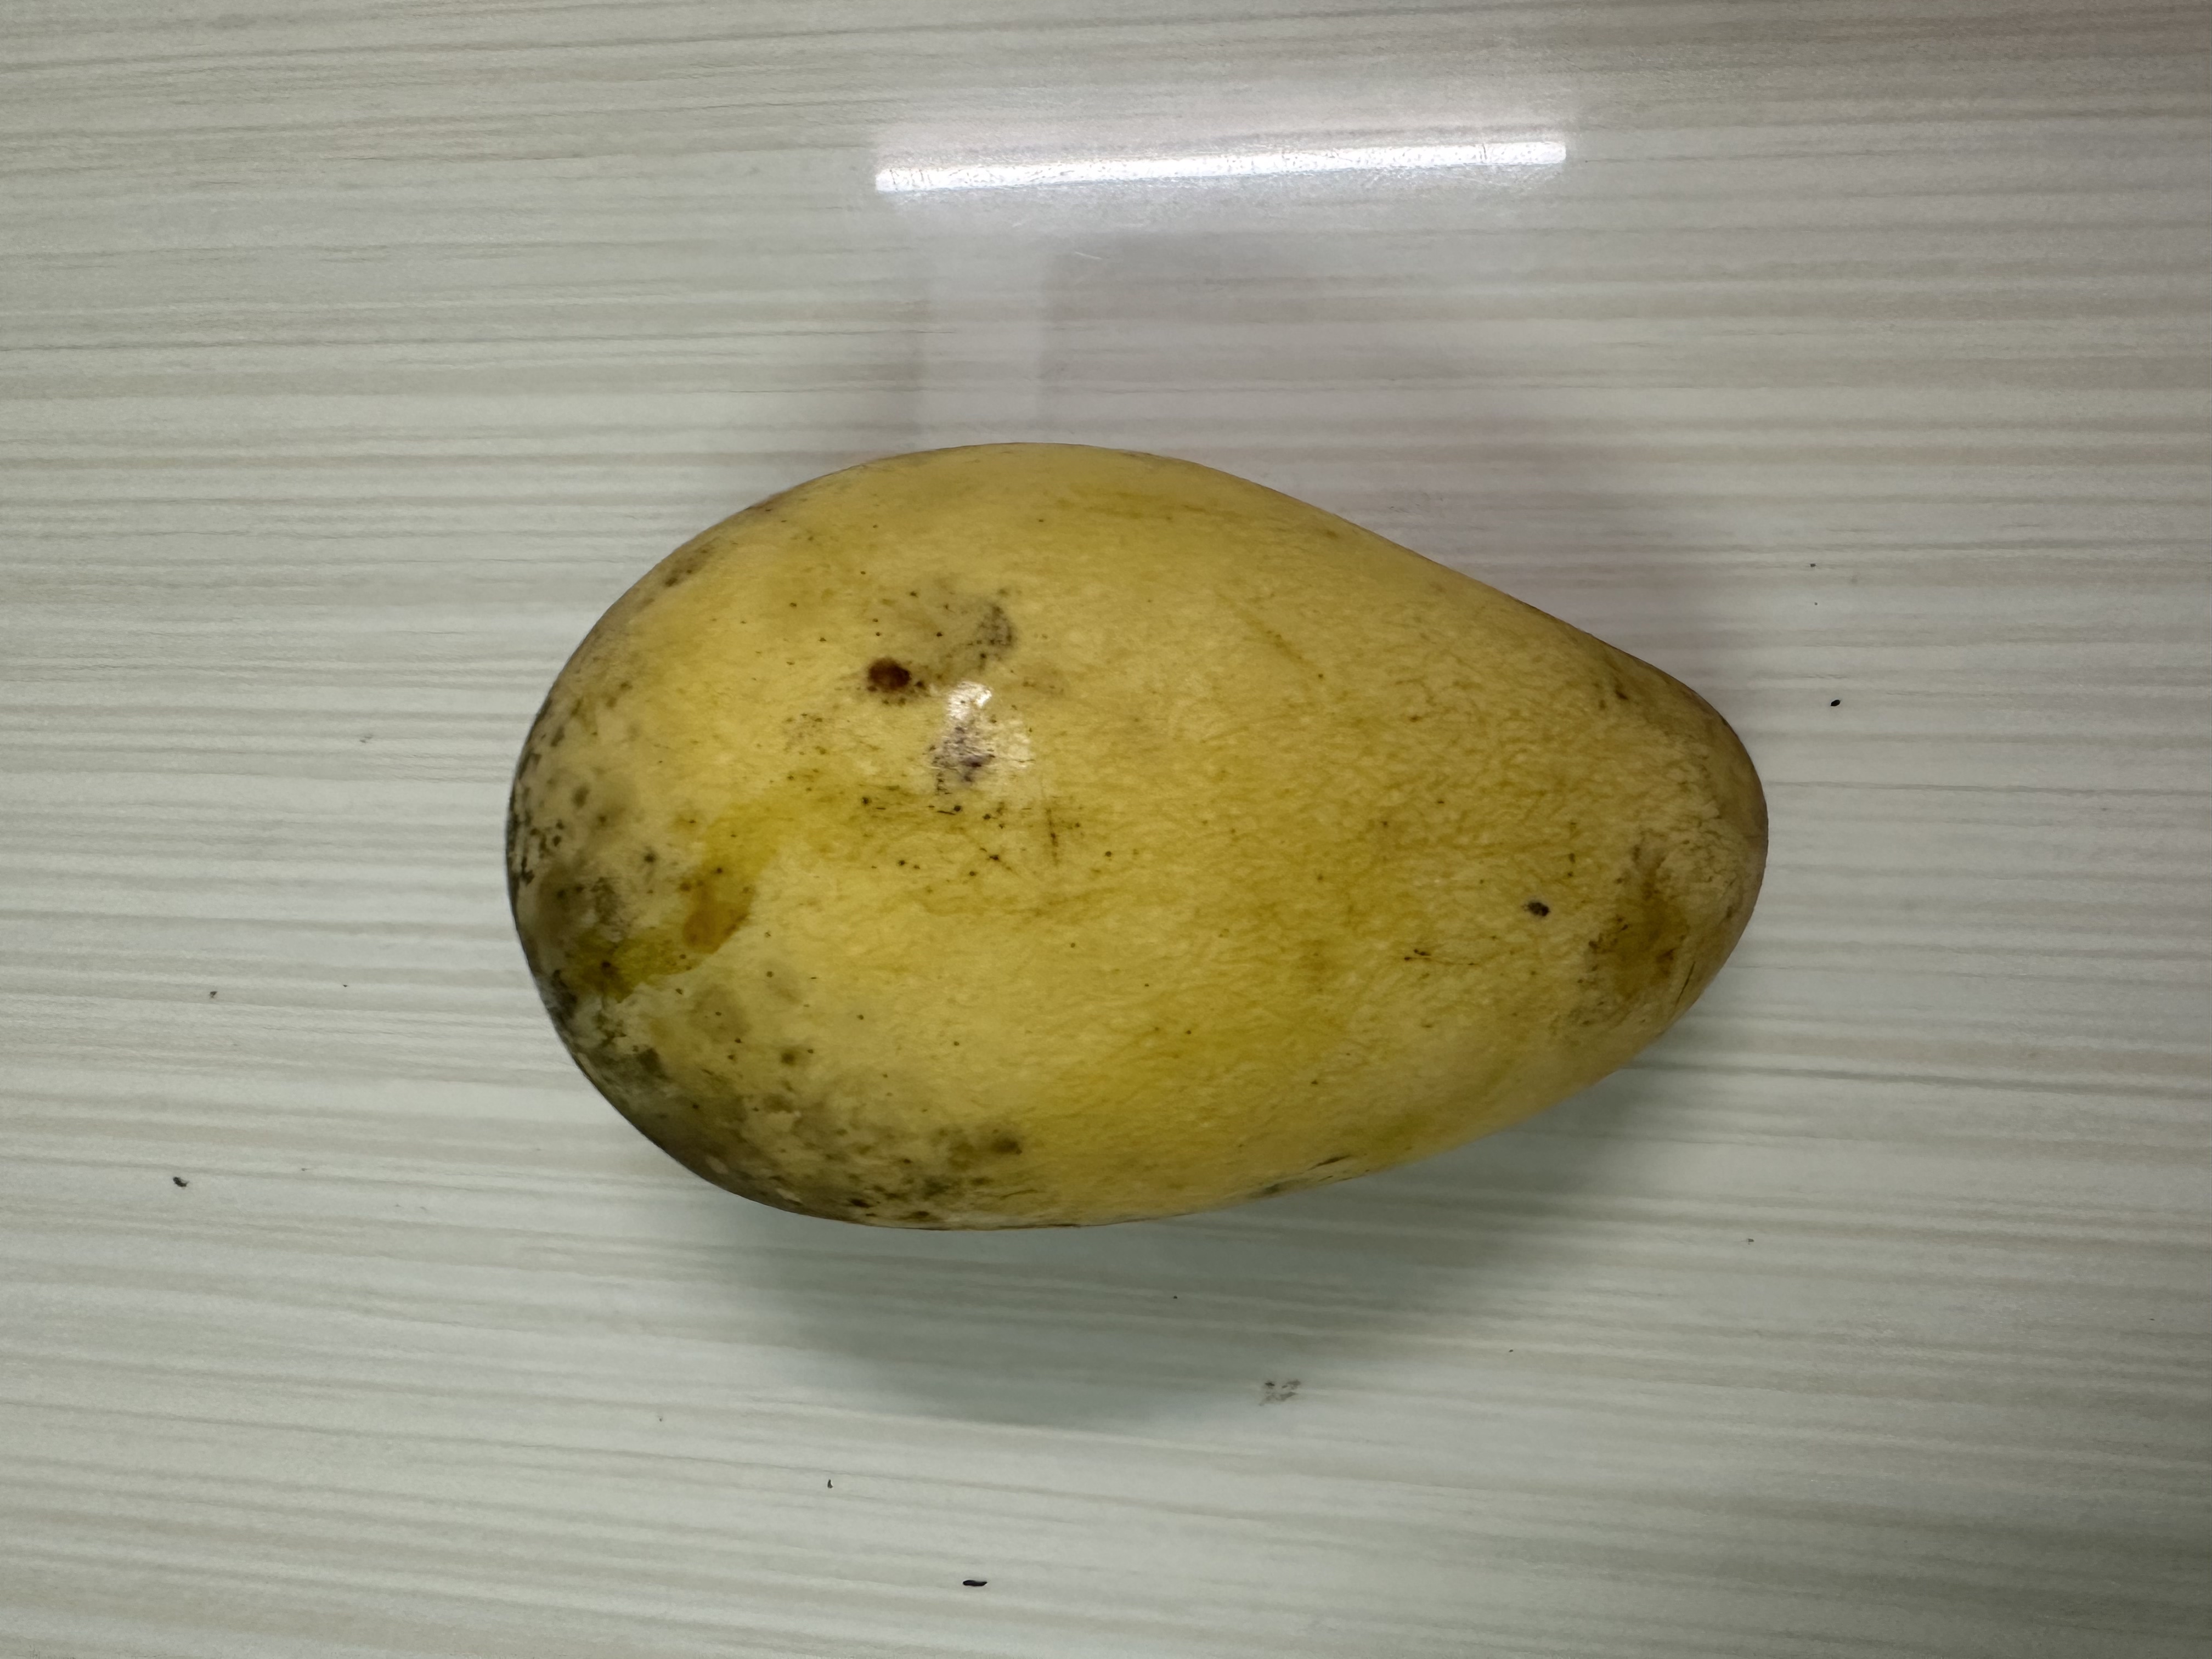
Mango variety: Katimon